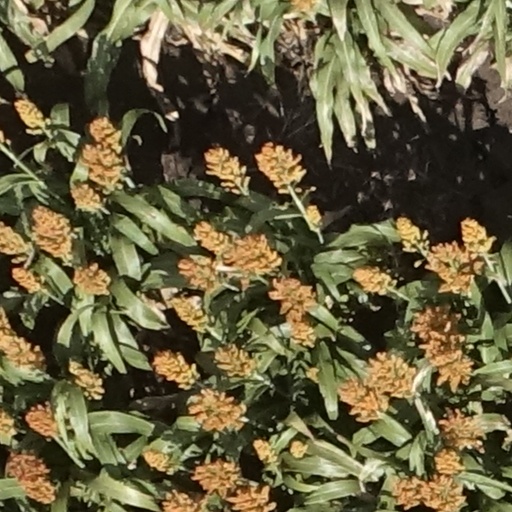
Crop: sorghum